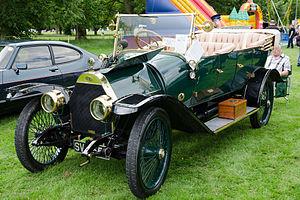
Società Ceirano Automobili Torino était un fabricant d'automobiles turinois.